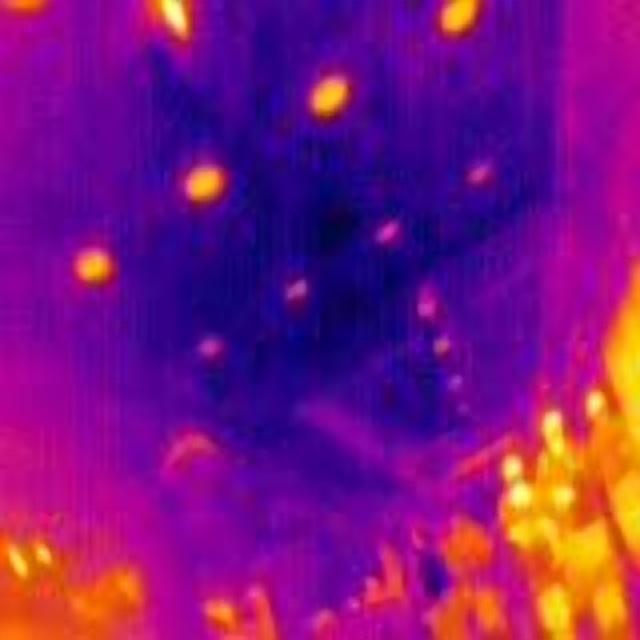
Detected objects:
label: person
label: person
label: person